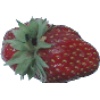
Label: strawberry_wedge